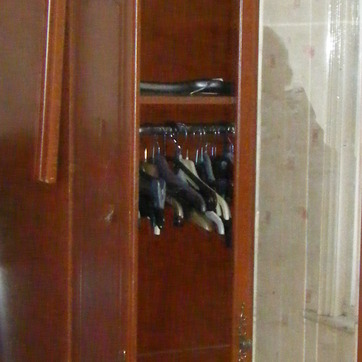
Material: plastic